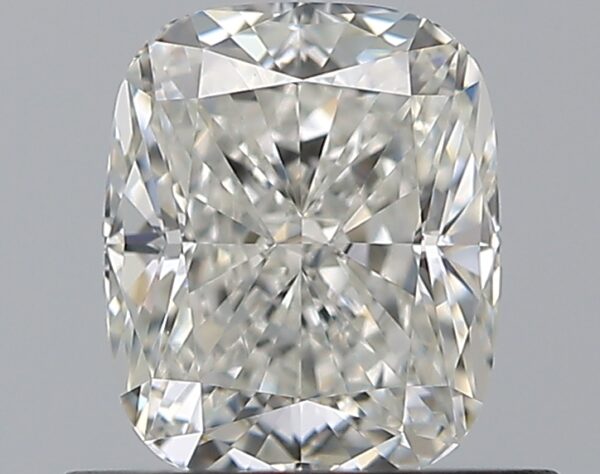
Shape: cushion
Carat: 0.73
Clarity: VVS2
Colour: H
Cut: EX
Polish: EX
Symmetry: VG
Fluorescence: N
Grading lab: GIA
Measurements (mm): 5.69 x 4.67 x 3.26